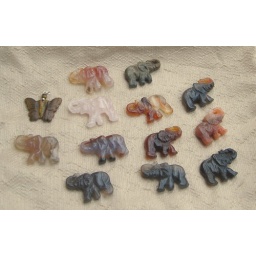
Lovely elephants in mostly agates and jasper, with one Rose Quartz pink one. Also a tigers eye butterfly pendant.